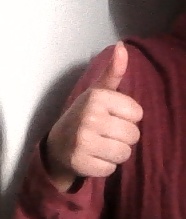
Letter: aleff